Maltese Church, Vienna

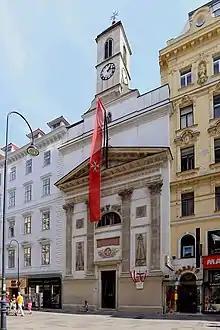
Maltese Church in Vienna, Austria

The Maltese Church (full name - Church of Saint John the Baptist) is a Roman Catholic Gothic church of the Knights Hospitaller in Vienna, on Kärntner Straße in the 1. Wiener Gemeindebezirk Innere Stadt.